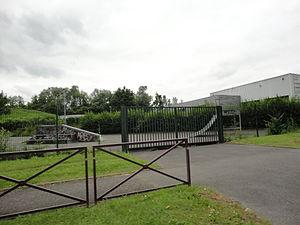
Torcy est une commune française située dans le département de Seine-et-Marne en région Île-de-France qui cumule les statuts de chef-lieu d'arrondissement et de canton.